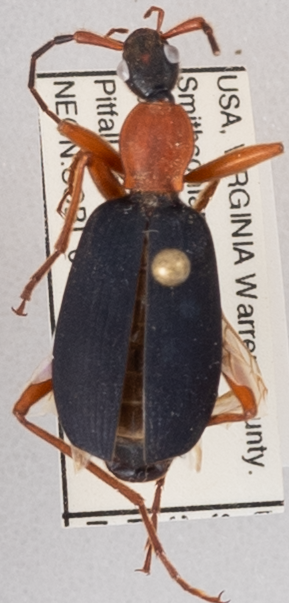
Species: Galerita bicolor
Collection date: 2019-07-04
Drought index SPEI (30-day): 0.17
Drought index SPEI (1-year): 2.09
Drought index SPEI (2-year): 2.09